John Sutherland (chemist)

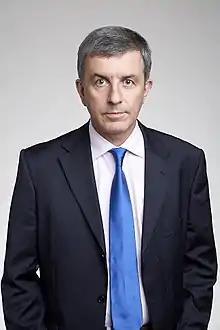
Sutherland in 2017

John David Sutherland (born 24 July 1962) is a British chemist at Medical Research Council (MRC), Laboratory of Molecular Biology (LMB), Protein & Nucleic Acid Chemistry Division. His work on the possible chemistry of early life has been widely recognised.